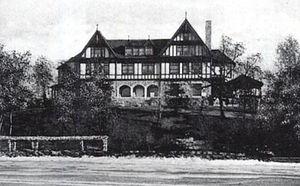
Rose Amelia Selfridge était l'épouse du magnat du magasin Harry Gordon Selfridge. Elle faisait partie de la riche famille Buckingham de Chicago et avait hérité d'une grande quantité de biens et de l'argent de ses ancêtres. Elle a été bien éduquée et a beaucoup voyagé quand elle a rencontré Harry Selfridge à la fin des années 1880. Après ils se sont mariés, Rose a vécu quelque temps avec Harry à Chicago et apprécié la compagnie de sa famille. Plus tard, ils ont déménagé à Londres quand Harry a construit son nouveau magasin à Oxford Street. Son histoire a récemment été dépeinte dans la série télévisée Mr Selfridge.